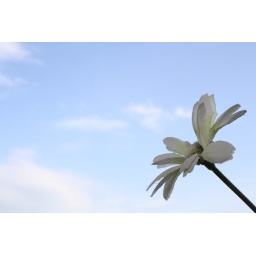
flower in the sky